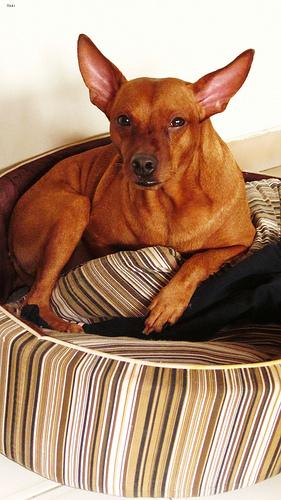
Breed: miniature pinscher